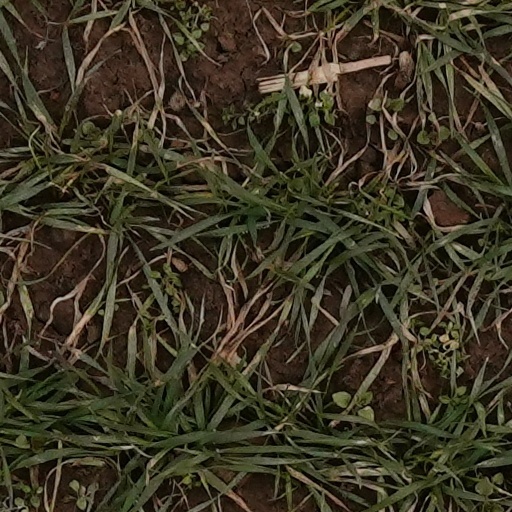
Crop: wheat